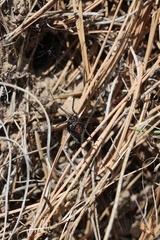
Species: Lactrodectus_hesperus